Town and country planning in the United Kingdom

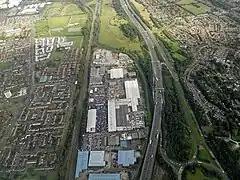
Aerial view of Castle Bromwich showing different land uses

Town and country planning in the United Kingdom is the part of UK land law which concerns land-use planning. Its goal is to ensure sustainable economic development and a better environment. Each country of the United Kingdom has its own planning system that is responsible for town and country planning, which outside of England is devolved to the Northern Ireland Assembly, the Scottish Parliament and the Senedd.